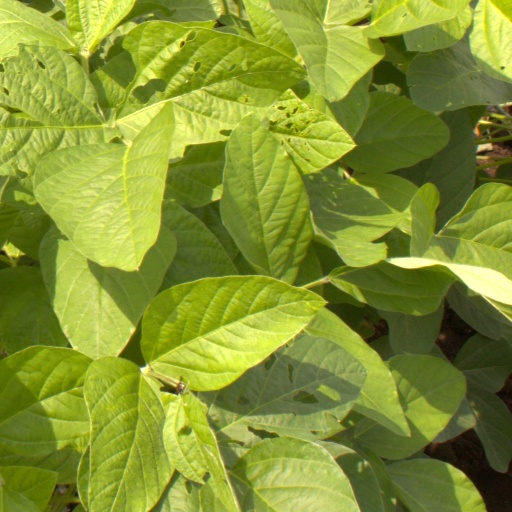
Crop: soybean